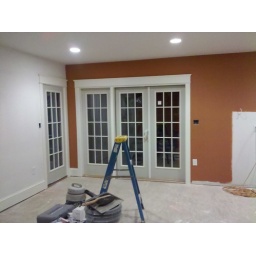
Looks different under lamp light. The white wall will have wall paper.Trim and doors (to be) in BM White Dove.